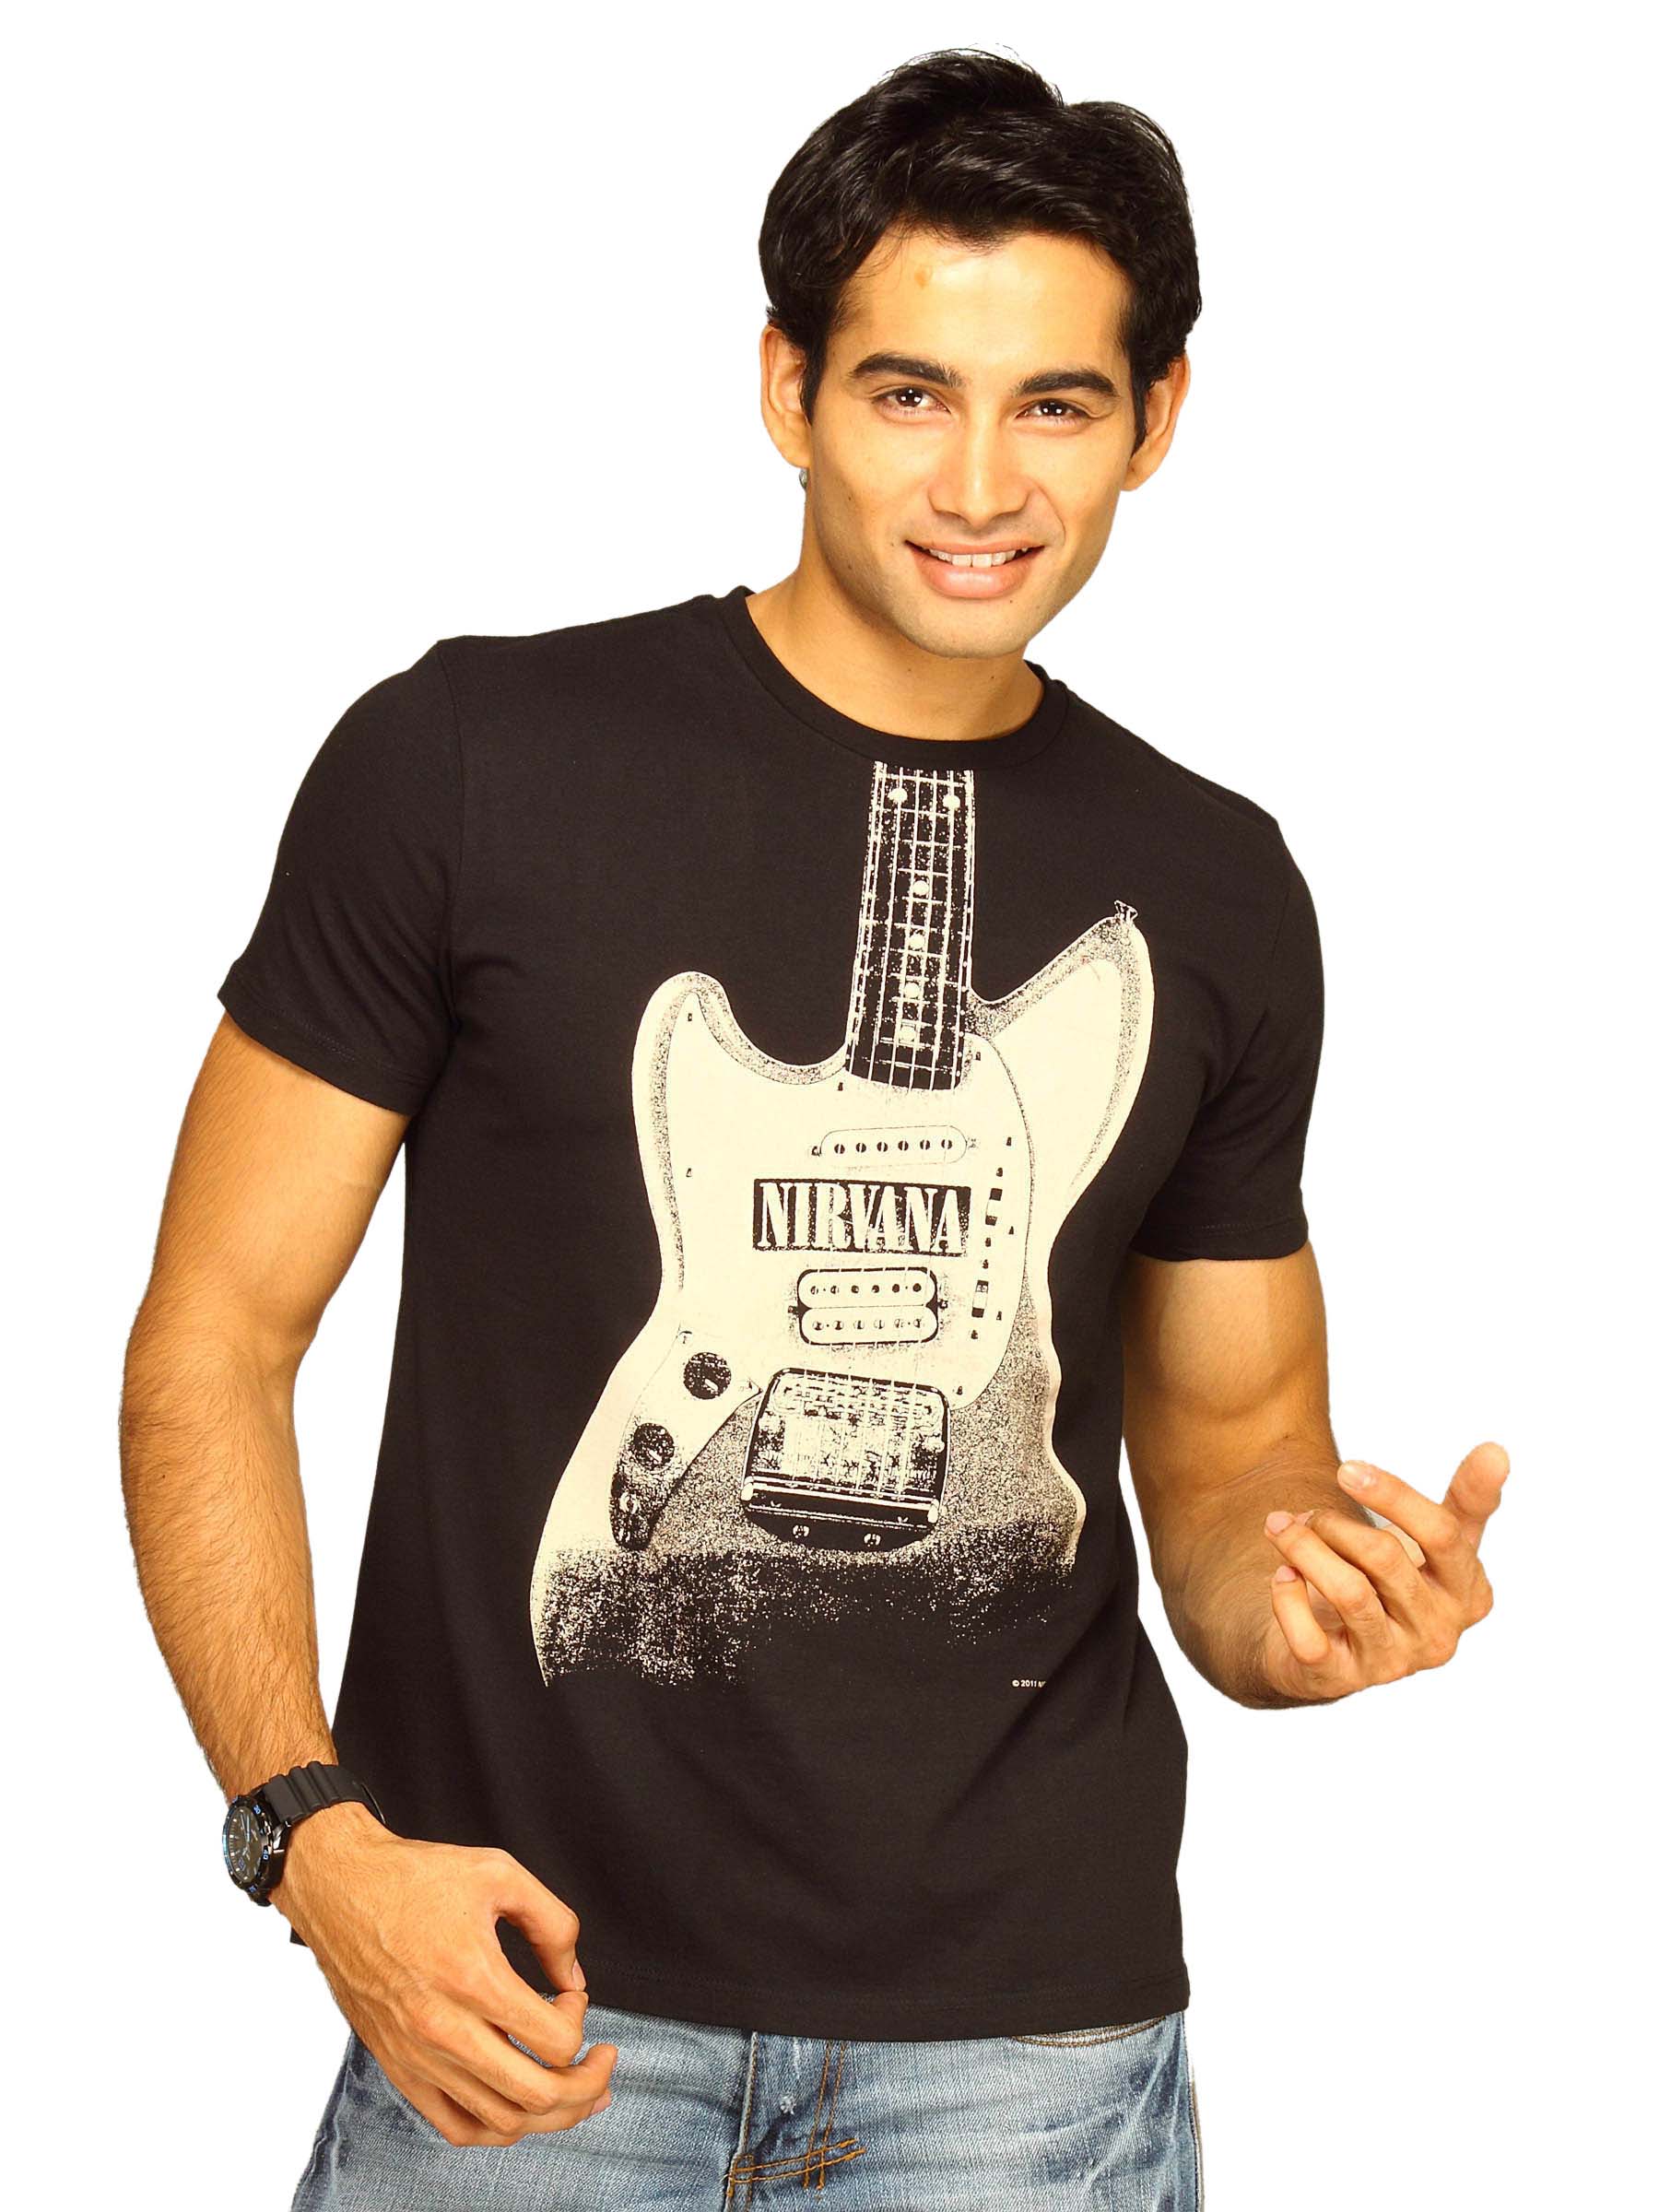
Nirvana Men's Guitar Image Discharge Black T-shirt
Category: Apparel / Topwear / Tshirts
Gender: Men
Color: Black
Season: Spring 2013
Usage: Casual